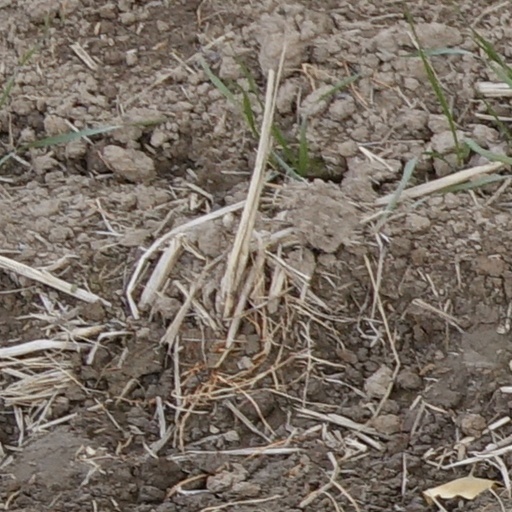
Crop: wheat